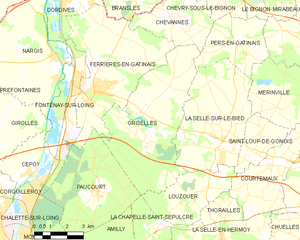
Griselles est une commune française située dans le département du Loiret en région Centre-Val de Loire.